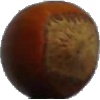
Label: Nut Forest 1